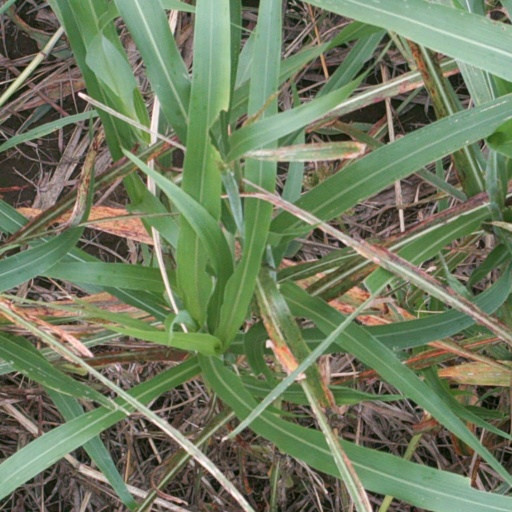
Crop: sorghum